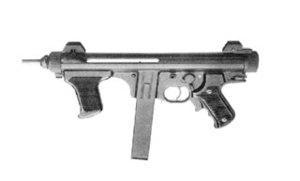
Le Beretta Modèle 12 est un pistolet mitrailleur conçu par l'ingénieur italien Domenico Salza pour la firme Beretta en 1959. Il a équipé l'Armée italienne à partir de 1961 pour remplacer les Beretta 38/42. Son successeur désigné est le Beretta Mx4.